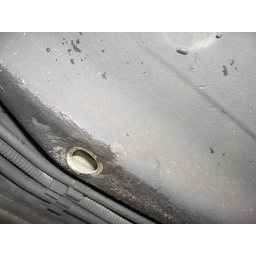
20090512 beam leaking water under car floor